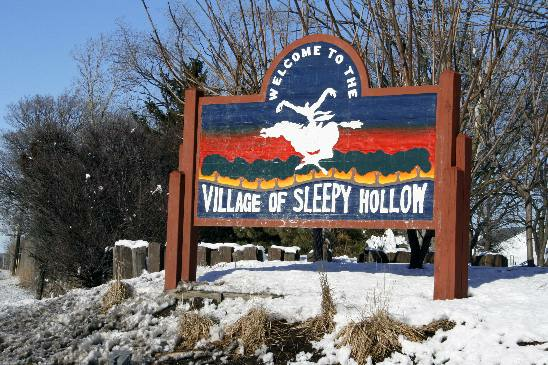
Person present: No